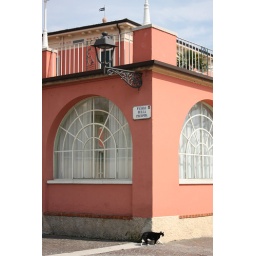
cat by the building